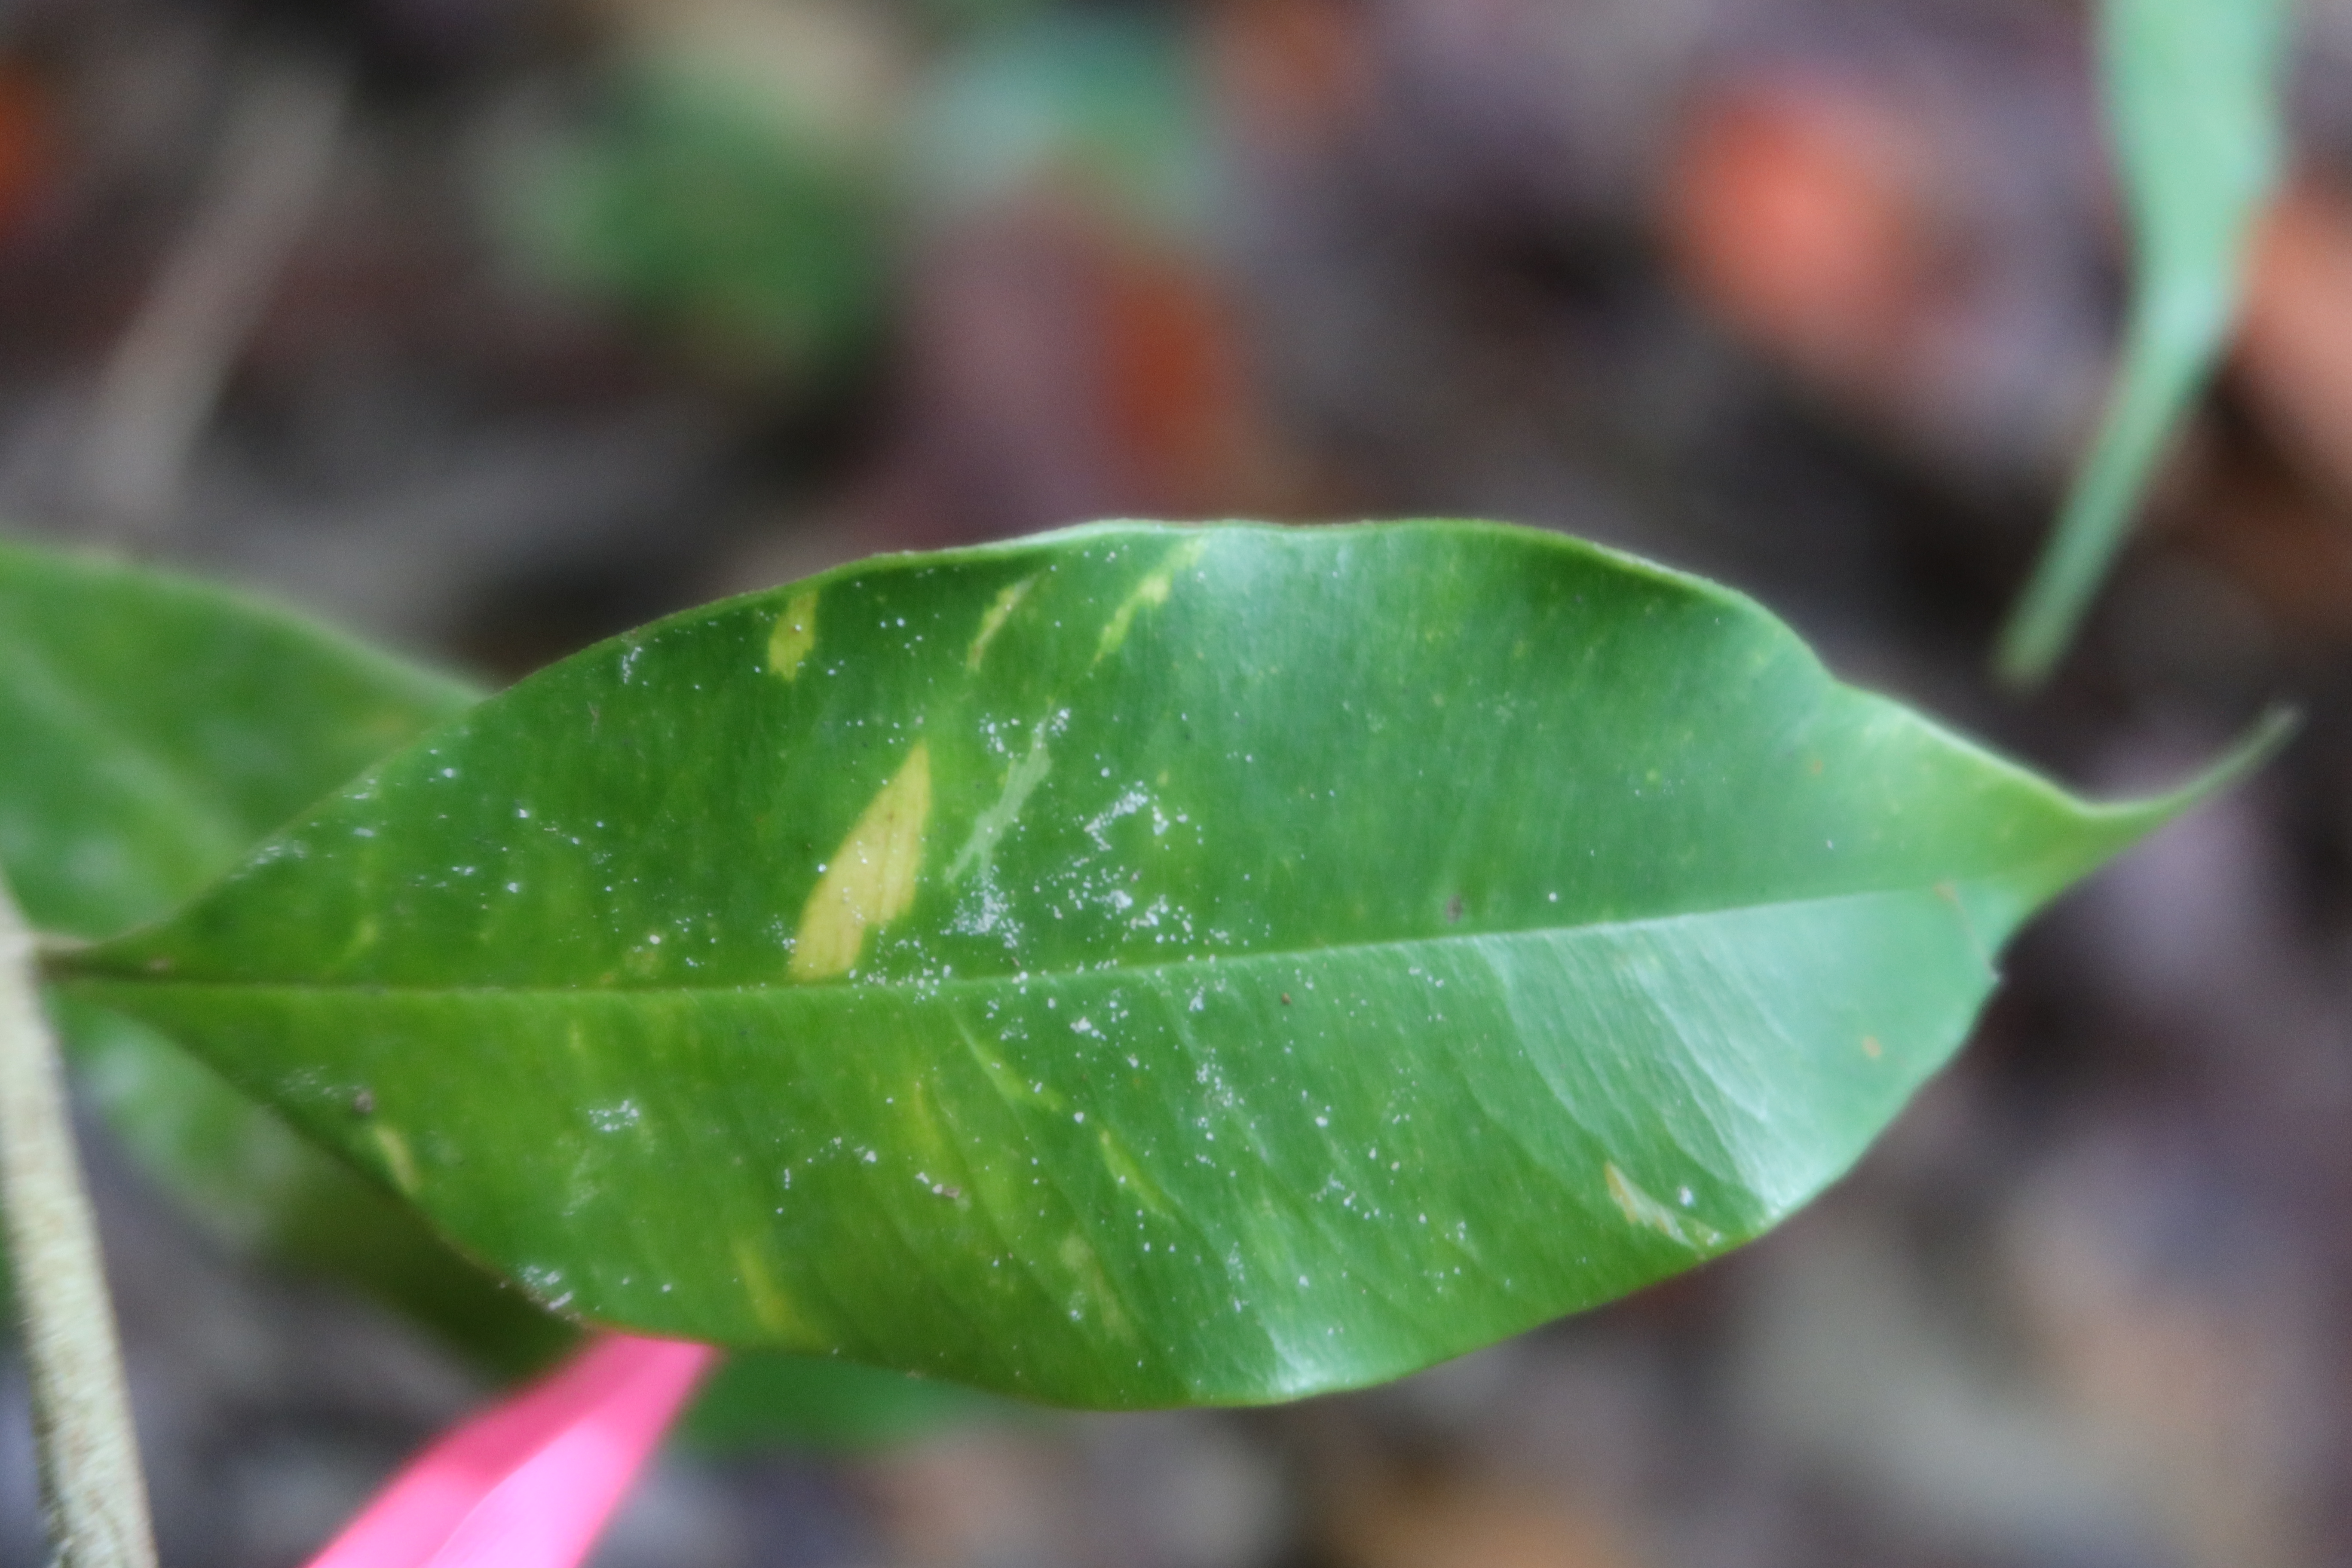
Label: Mealy bugs